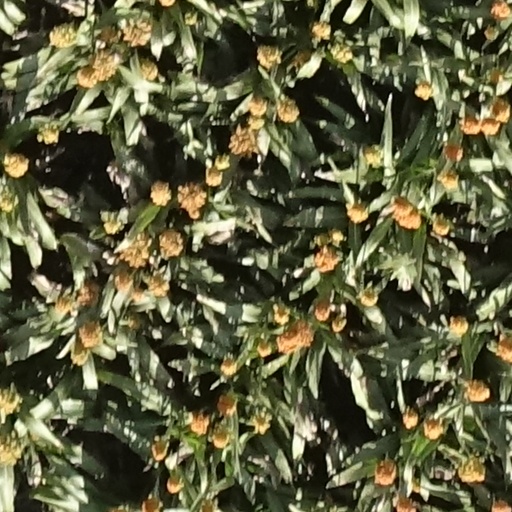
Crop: sorghum